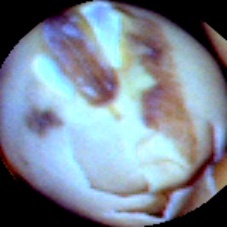
Label: Spotted